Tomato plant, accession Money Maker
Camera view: horizontal (90 deg, fisheye); turntable rotation: 210 degrees
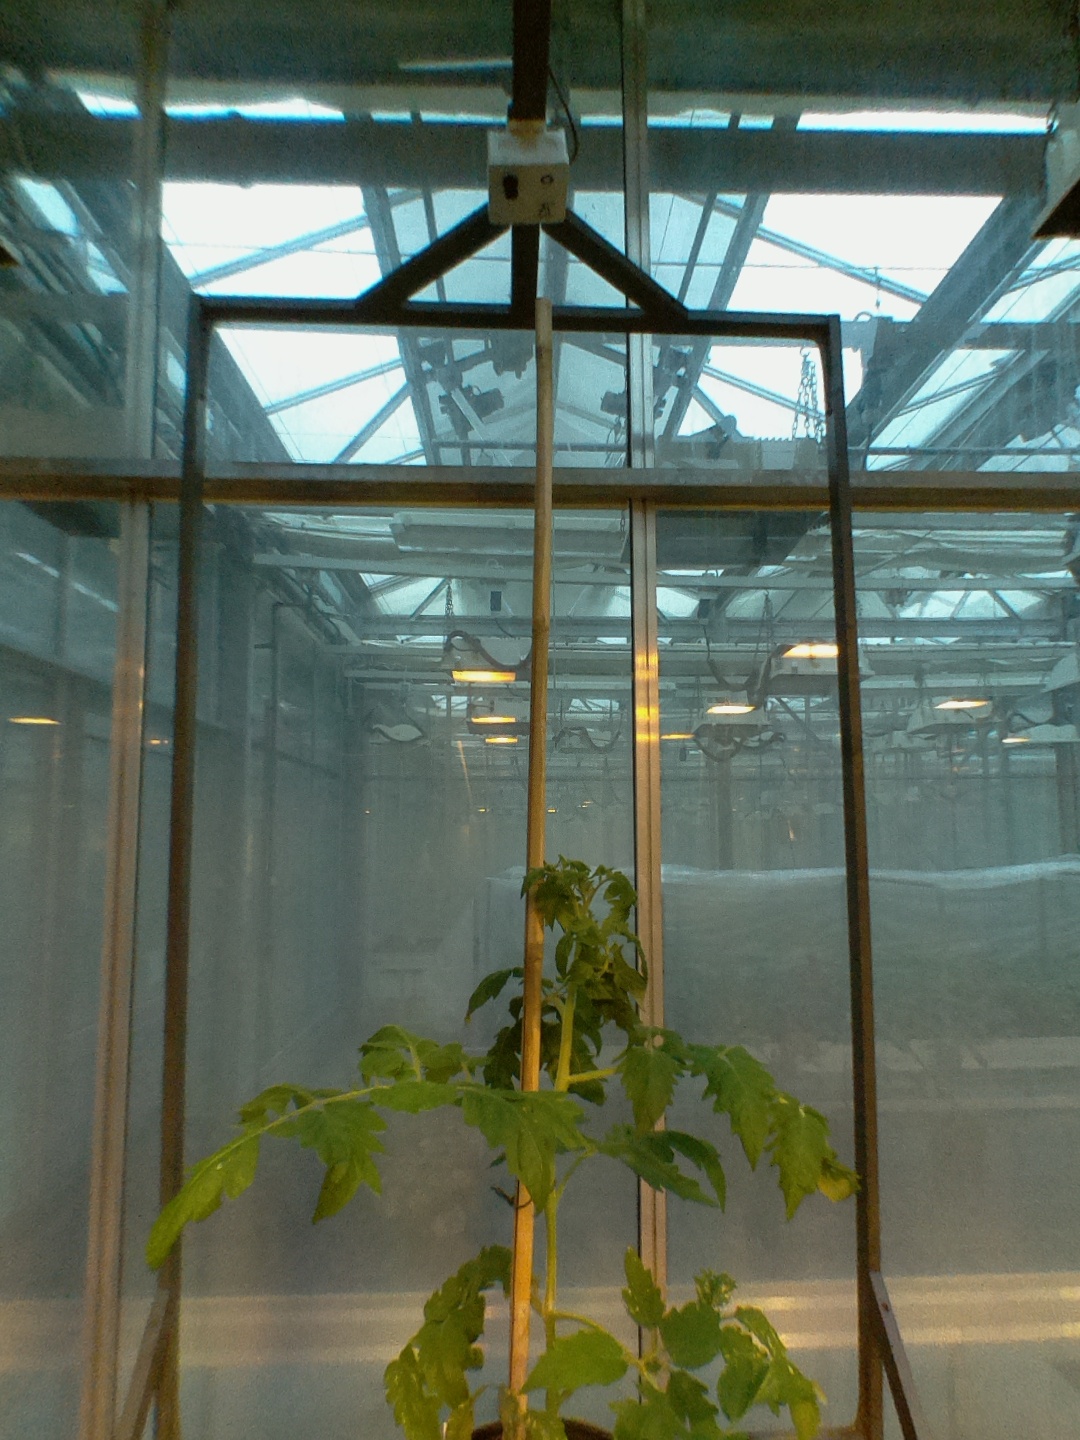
BBCH growth stage 51: First inflorence visible, visible closed flower bud